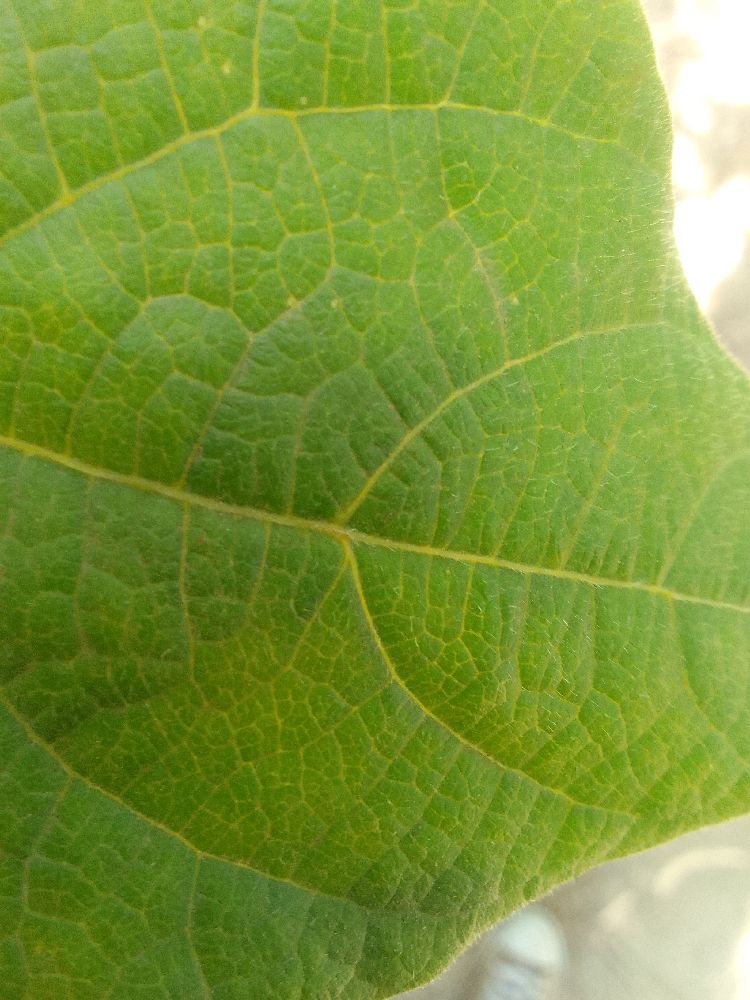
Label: healthy